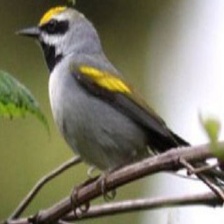
Species: GOLD WING WARBLER
Scientific name: VERMIVORA CHRYSOPTERA